Penny-farthing

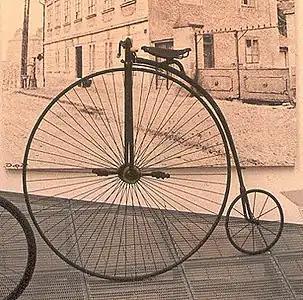
A penny-farthing in the Škoda Auto Museum, Czech Republic

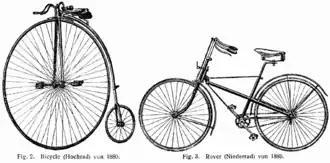
An 1880 penny-farthing (left), and the first modern bicycle, J. K. Starley's 1885 Rover safety bicycle (right)

The penny-farthing, also known as a high wheel, high wheeler or ordinary, is an early type of bicycle. It was popular in the 1870s and 1880s, with its large front wheel providing high speeds, owing to its travelling a long distance for every rotation of the wheel. These bicycles had solid rubber tires and as a consequence the only shock absorption was in the saddle.